Charles W. Lindberg

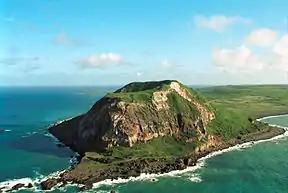
Mount Suribachi on Iwo Jima

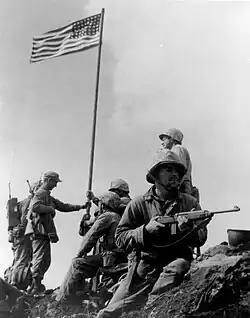
Marine Staff Sergeant Lou Lowery's photo of the first flag on Mount Suribachi, after it was raised. Left to right: 1st Lt. Harold G. Schrier (left side of radioman), Pfc. Raymond Jacobs (radio operator), Sgt. Henry " Hank" Hansen (soft cap, holding flagstaff), Pvt. Phil Ward (holding lower flagstaff), Platoon Sgt. Ernest "Boots" Thomas (seated), PhM2c. John Bradley, USN (holding flagstaff, standing above Ward and Thomas), Pfc. James Michels (holding M1 carbine), and Cpl. Charles Lindberg (standing, far right).

On February 23, 1945, Lieutenant Colonel Chandler W. Johnson, commander of the 2nd Battalion, 28th Marine Regiment, ordered a platoon-size patrol to climb up the 556-foot Mount Suribachi. First Lieutenant Harold Schrier, E Company's executive officer, was handed the Second Battalion's American flag from Lt. Colonel Johnson (or the battalion adjutant) measuring 28 by 54 inches (137 by 71 cm) which had been taken from the attack transport on the way to Iwo Jima by First Lieutenant George G. Wells the Second Battalion's adjutant in charge of the battalion's flags. Lt. Schrier was to take a patrol with the flag up the mountain and raise the flag if possible at the summit to signal that Mount Suribachi was captured and the top secure. Captain Dave Severance, E Company's commander, assembled the remainder of his Third Platoon and other members of the battalion including two Navy corpsmen and stretcher bearers. At 8:30 a.m., Lt. Schrier started climbing with the patrol up the mountain. Less than an hour later, the patrol, after receiving occasional Japanese sniper fire, reached the rim of the volcano. A brief firefight with the Japanese occurred, Lt. Schrier and his men captured the summit.